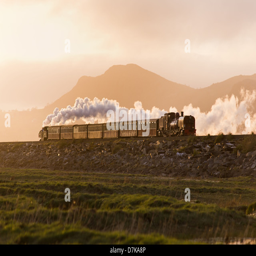
a steam locomotive pulling a passenger train over the cob , in the evening